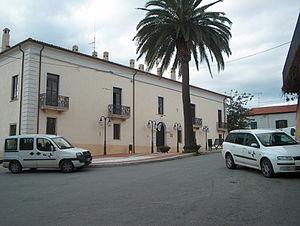
Isola di Capo Rizzuto est une commune italienne de la province de Crotone dans la région Calabre en Italie.